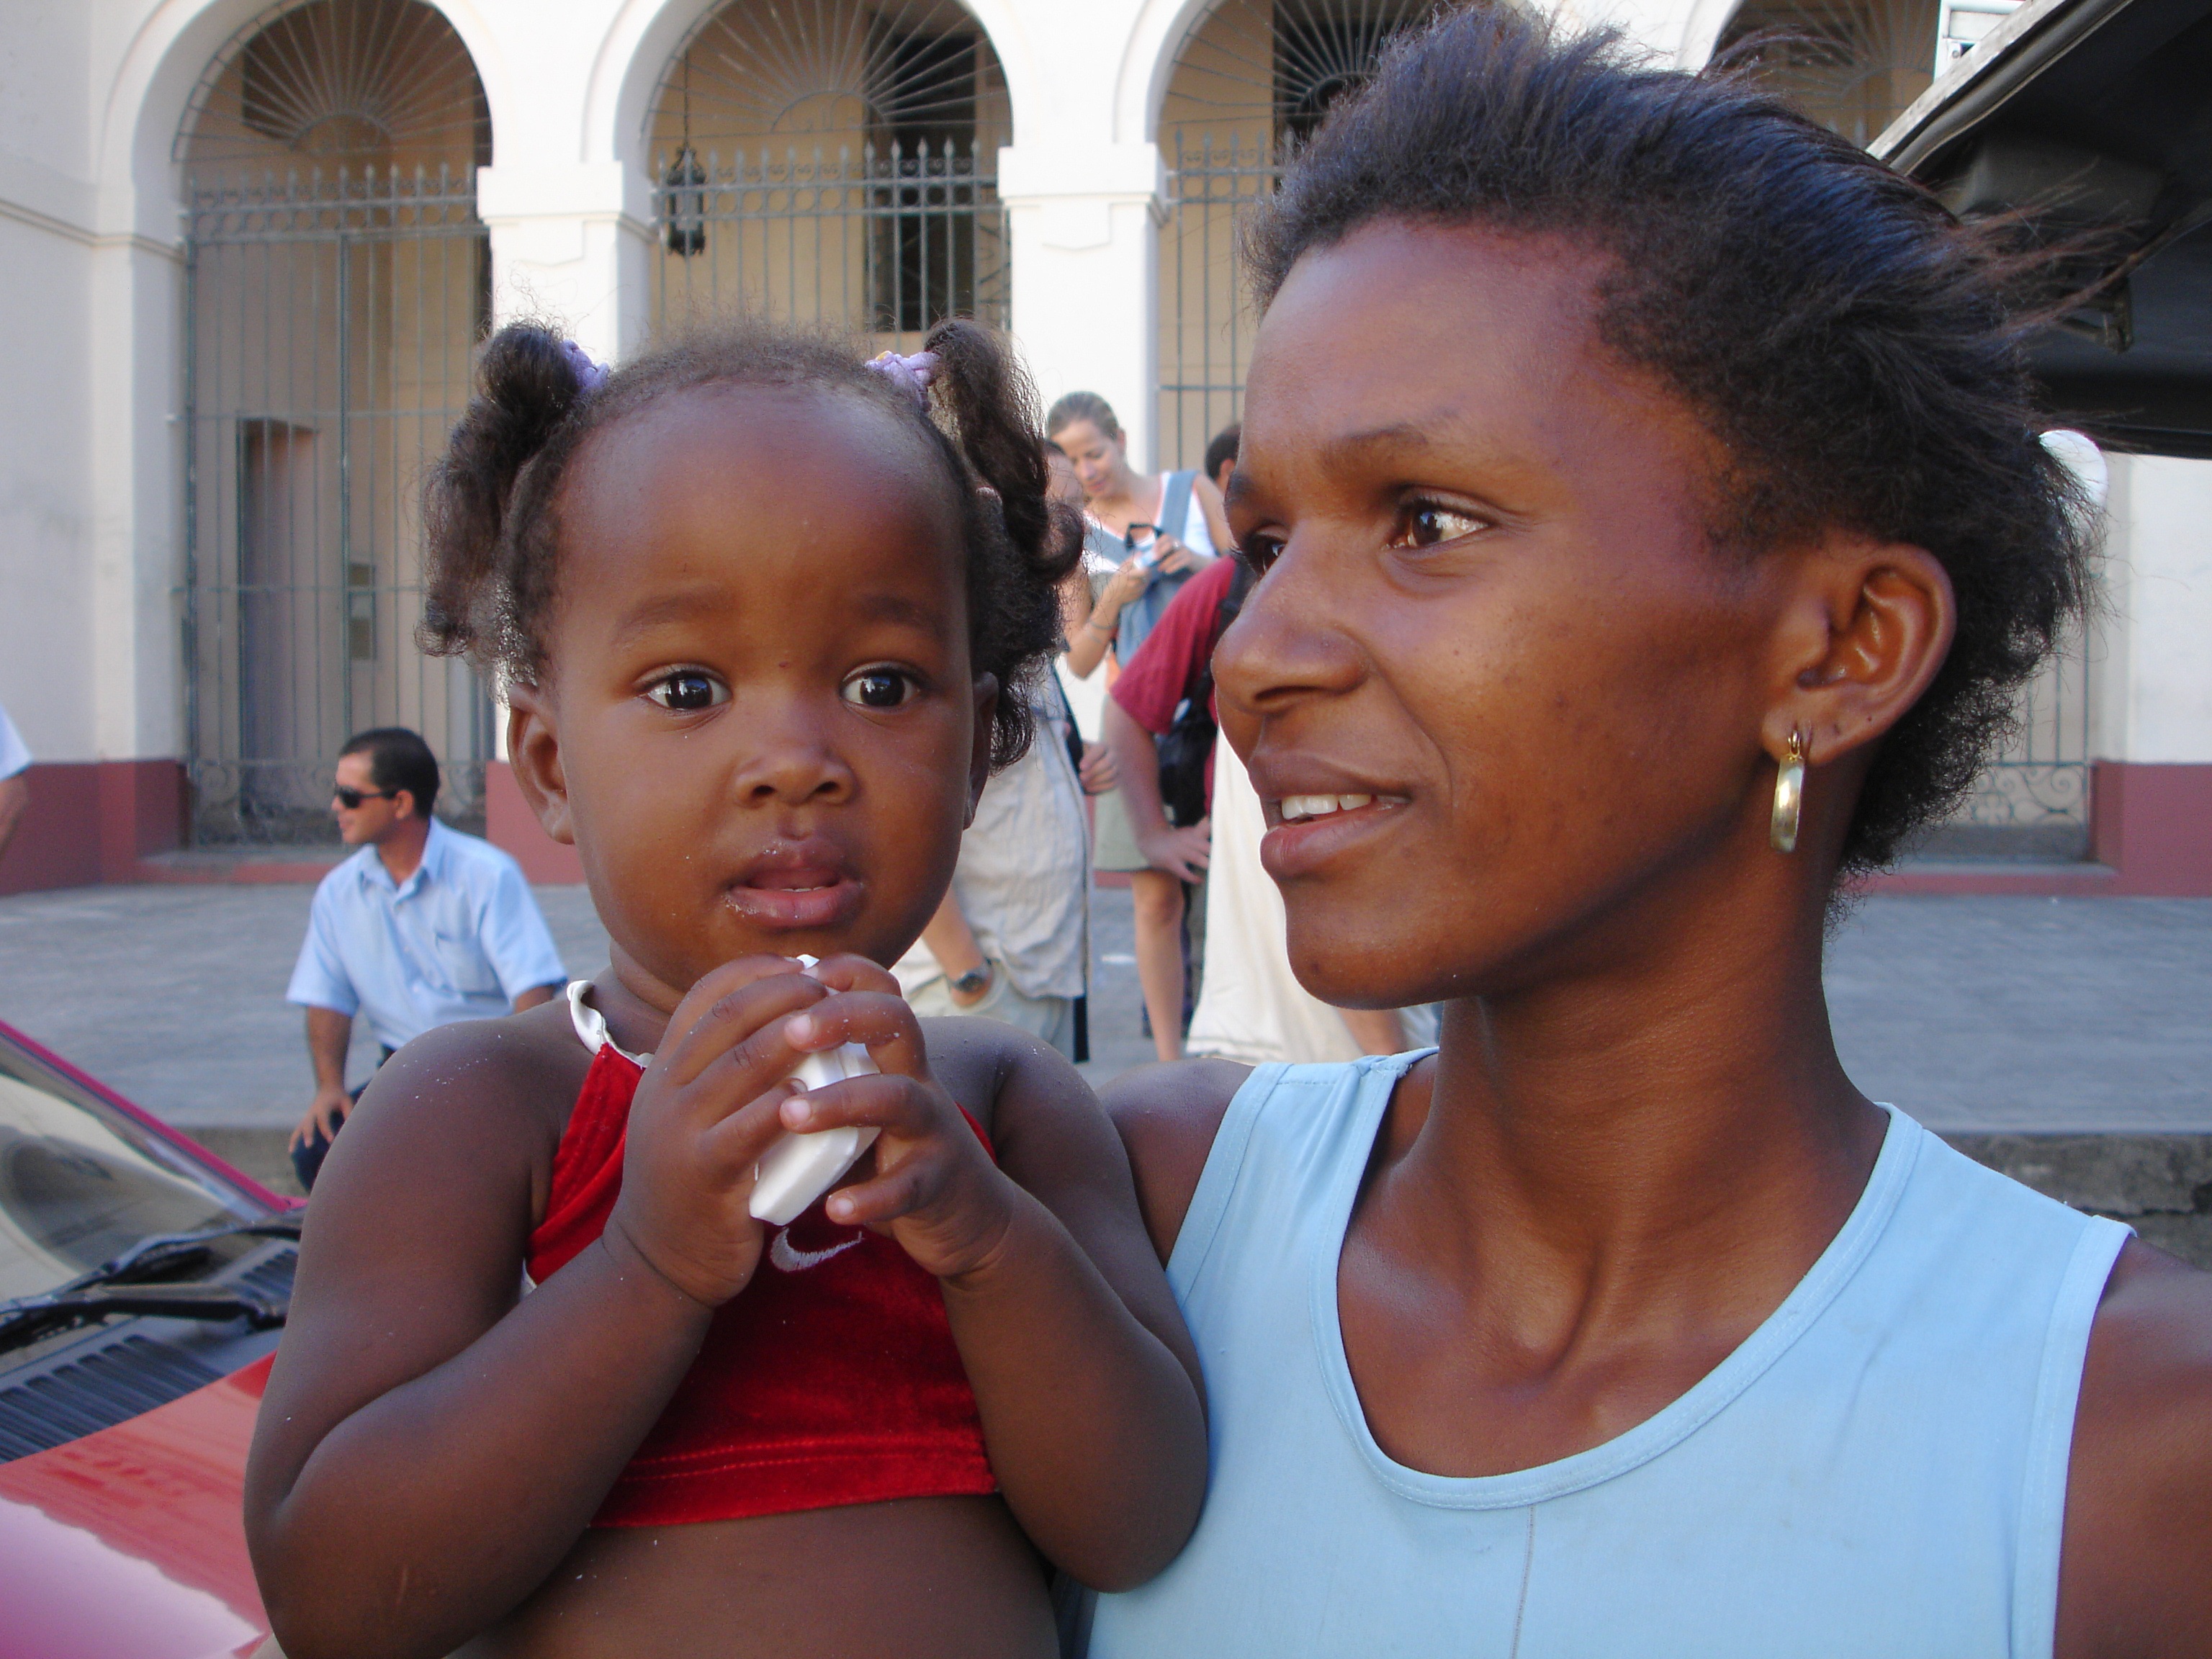
person, people, woman, child, facial expression, smile, cuba, fun, mother, mama, day, mother and child, sense of security